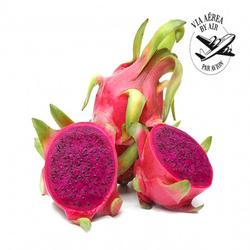
Label: Dragonfruit